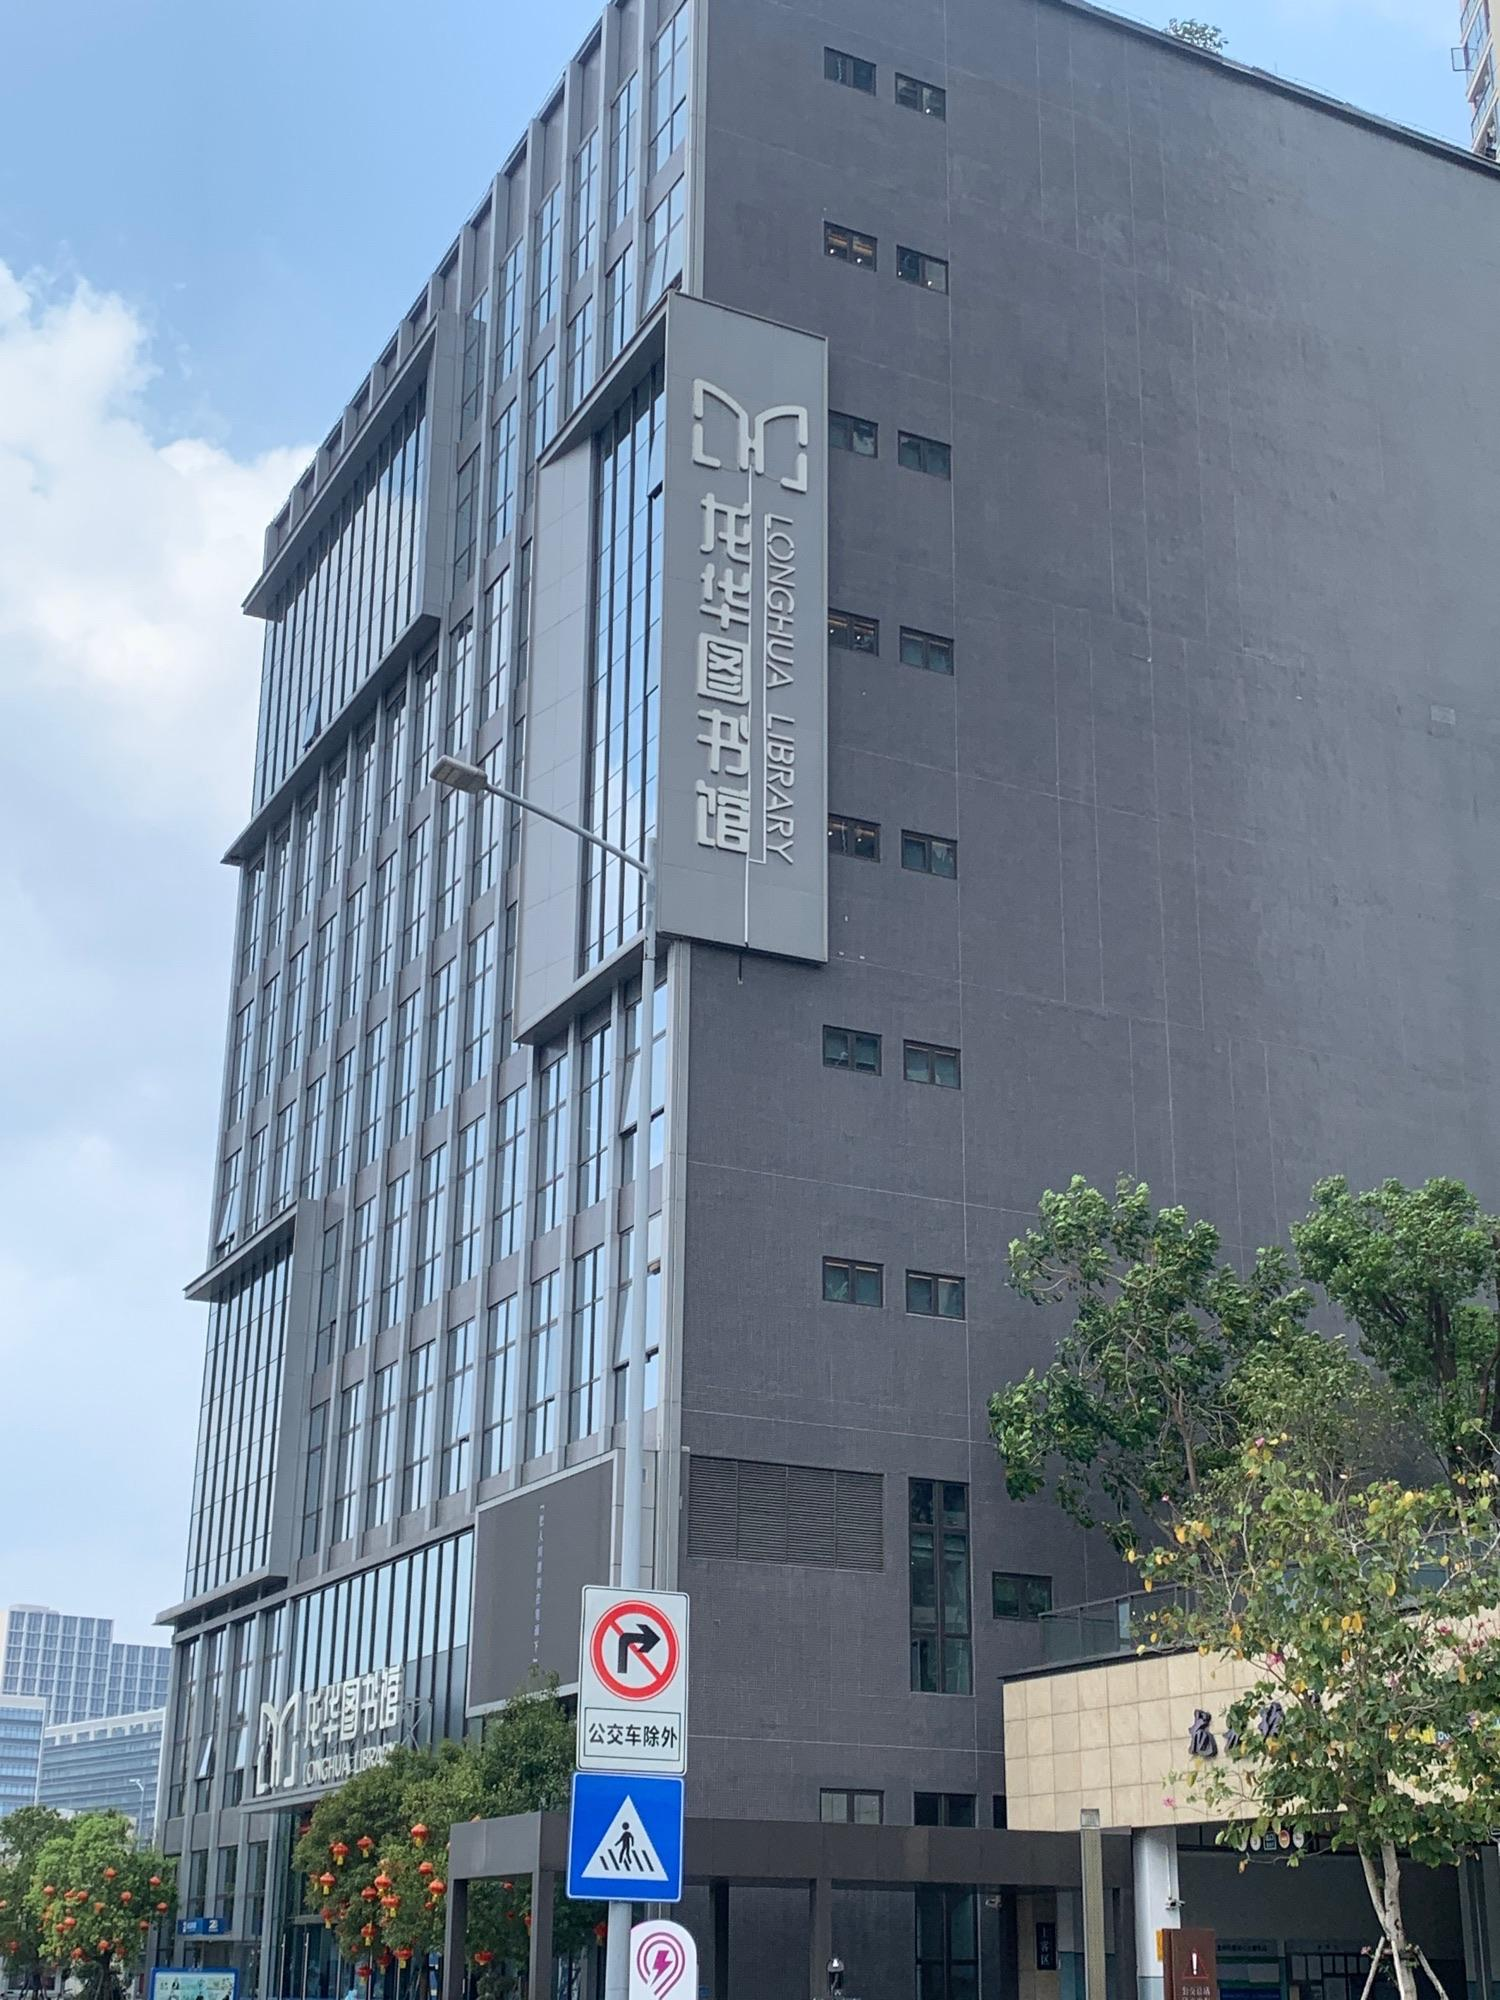
地标名称：龙华图书馆
所在城市：深圳市·龙华区